Crime in Afghanistan

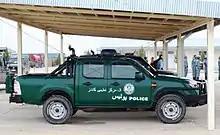
An Afghan Police Car.

Crime in Afghanistan is present in various forms, and includes the following: corruption, contract killings or assassinations, bombings, kidnapping, drug trafficking, money laundering, black marketeering, and ordinary crimes such as theft and assault.